Firestone and Ford tire controversy

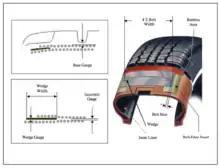
Diagram showing steel belts, belt wedge, and design of radial tire

The failure rates for ATX and ATX II tires manufactured at the Decatur, Illinois, factory were higher than for the other factories that also manufactured these same tire models, Wilson, North Carolina, and Joliette, Quebec. Tires manufactured in Decatur had "reduced fracture resistance" compared to tires manufactured at Joliette or Wilson. That is, once a crack formed within the tire, the crack would spread more readily than on comparable tires from the Joliette or Wilson factories. Researchers also tested belt adhesion strength by measuring the force that it would take to peel a strip of the second belt from the rest of the tire. ATX and ATX II tires manufactured at Decatur had lower belt adhesion strength than the same tires manufactured at Joliette or Wilson.